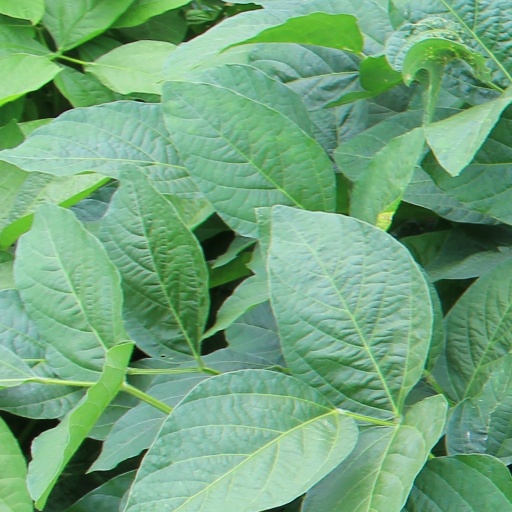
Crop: soybean